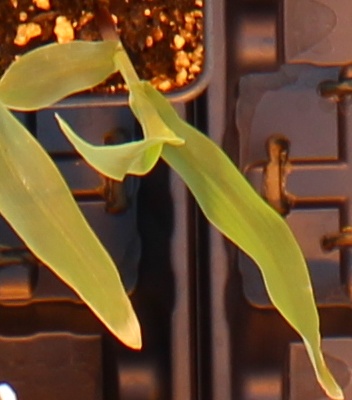
Label: Corn